John Coleman (meteorologist)

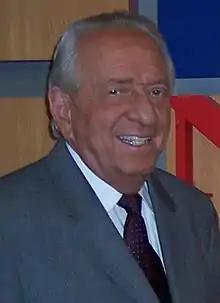
Coleman in 2007

John Stewart Coleman (October 15, 1934 – January 20, 2018) was an American television meteorologist. Along with Frank Batten, he co-founded The Weather Channel and briefly served as its chief executive officer and president. He retired from broadcasting in 2014 after nearly 61 years, having worked the last 20 years at KUSI-TV in San Diego.